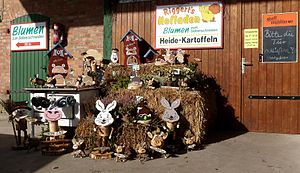
Gårdbutik
Gårdbutik i Tyskland
En gårdbutik findes på en gård og har et egentligt butikslokale med betjening og åbningstider.